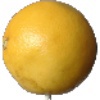
Label: white_grapefruit